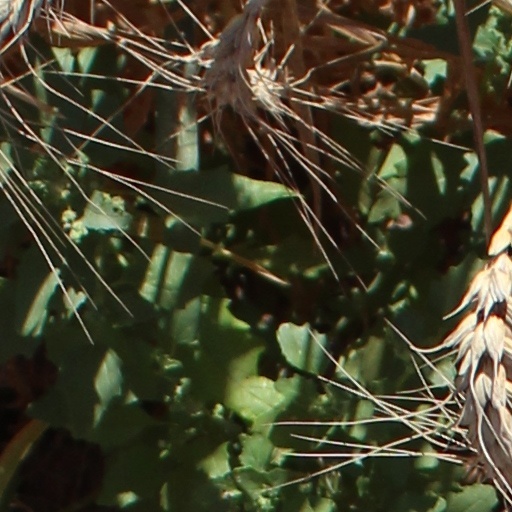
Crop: wheat